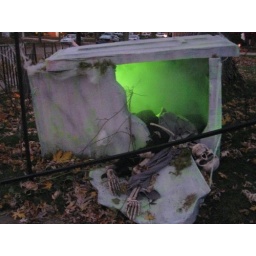
This was taken at dusk. There is a green light and fog machine in there.